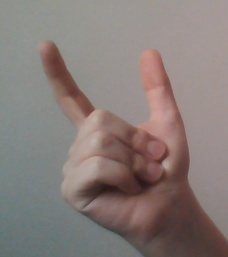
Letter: nun